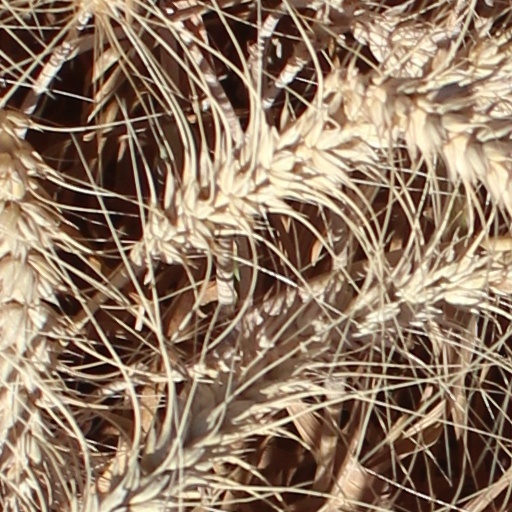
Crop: wheat